Izumizaki Station

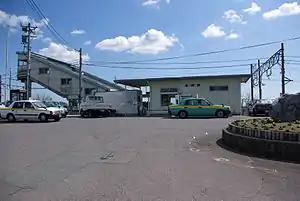
Izumizaki Station in March 2009

is a railway station on the Tōhoku Main Line in the village of Izumizaki, Fukushima Prefecture, Japan, operated by East Japan Railway Company (JR East).